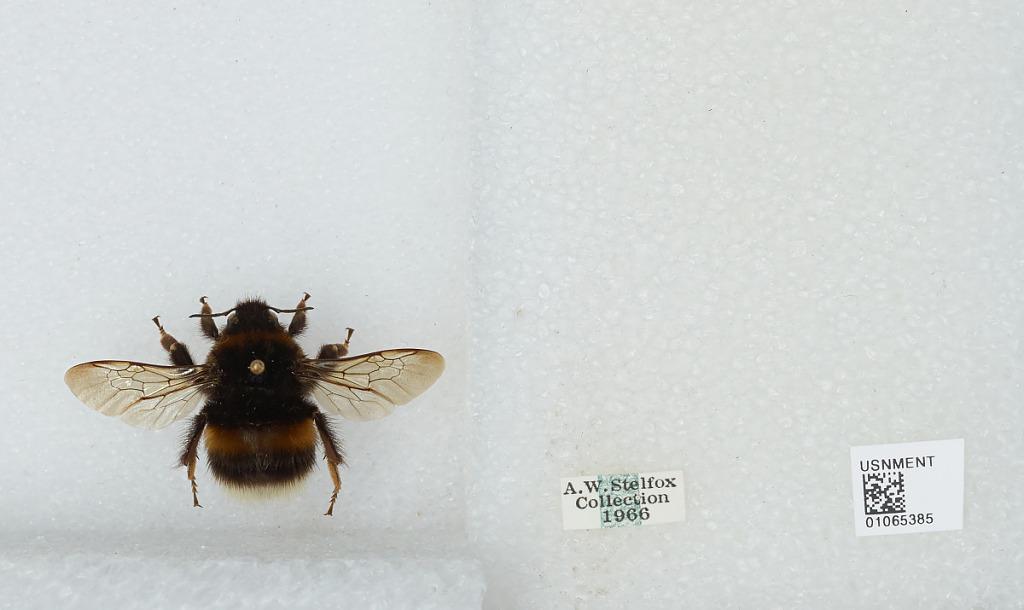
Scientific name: Bombus sp.